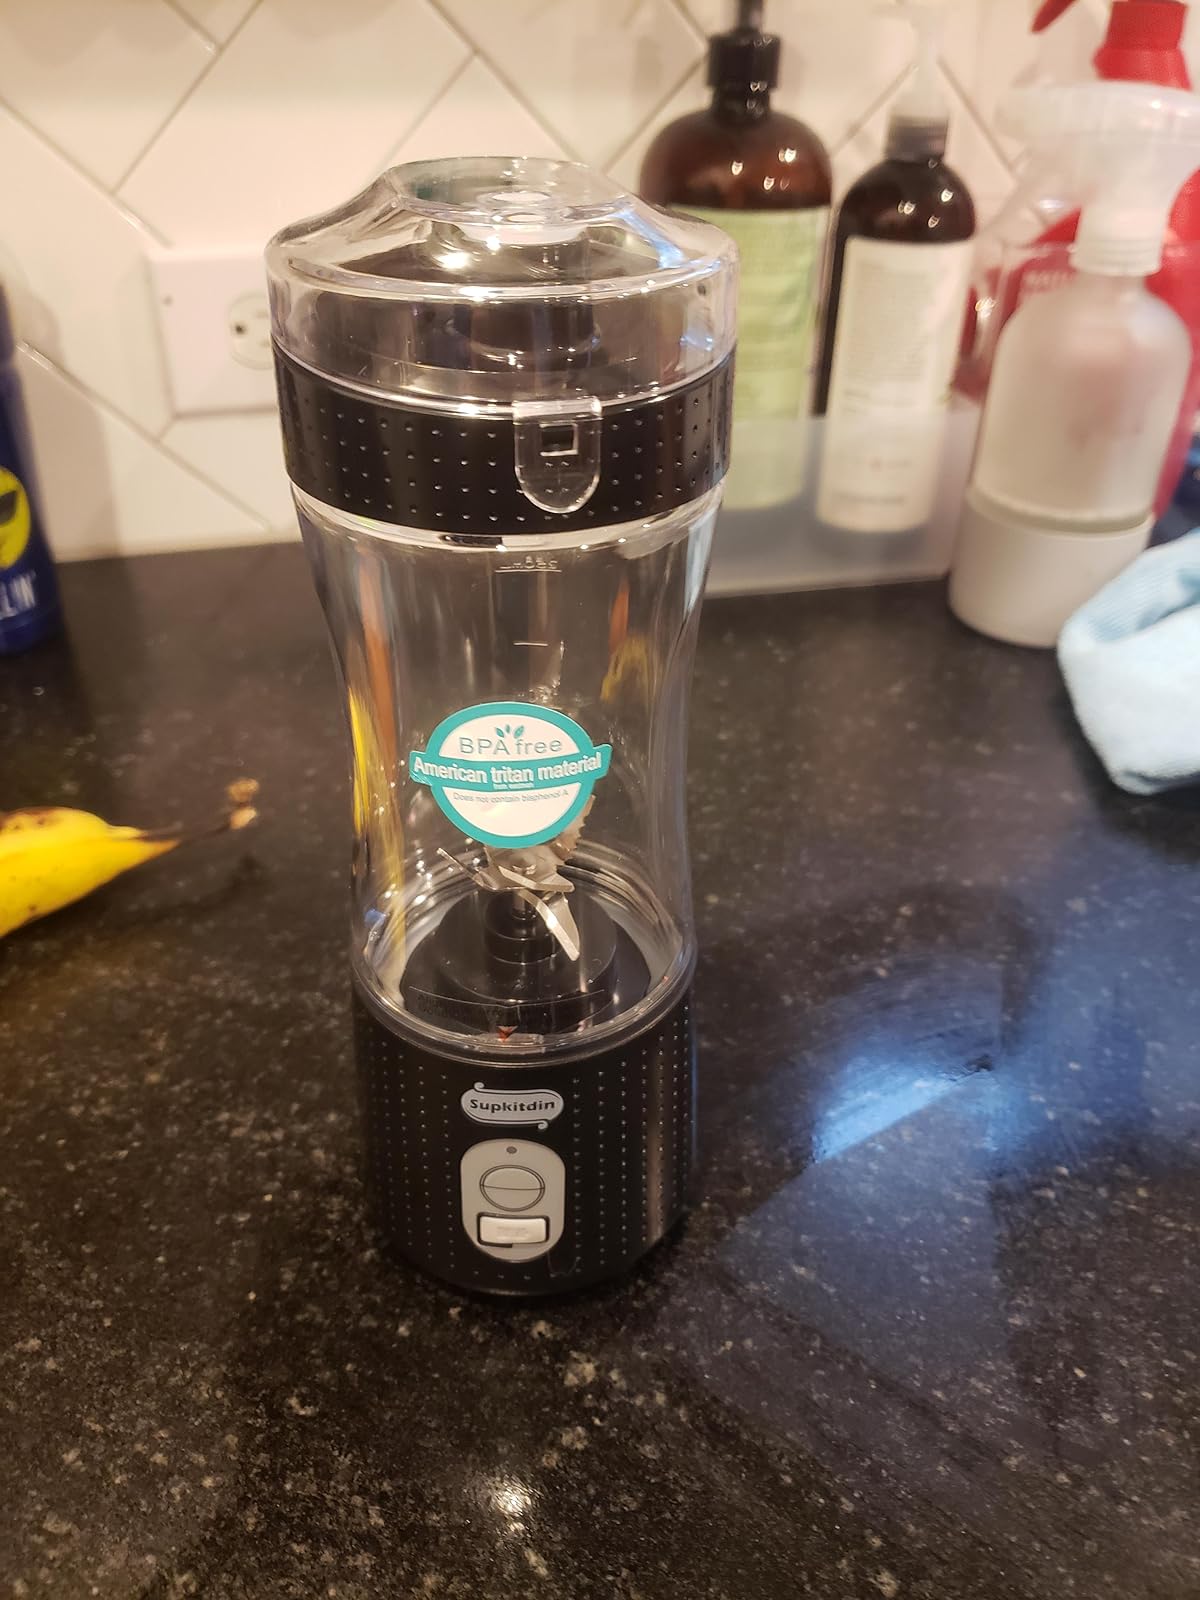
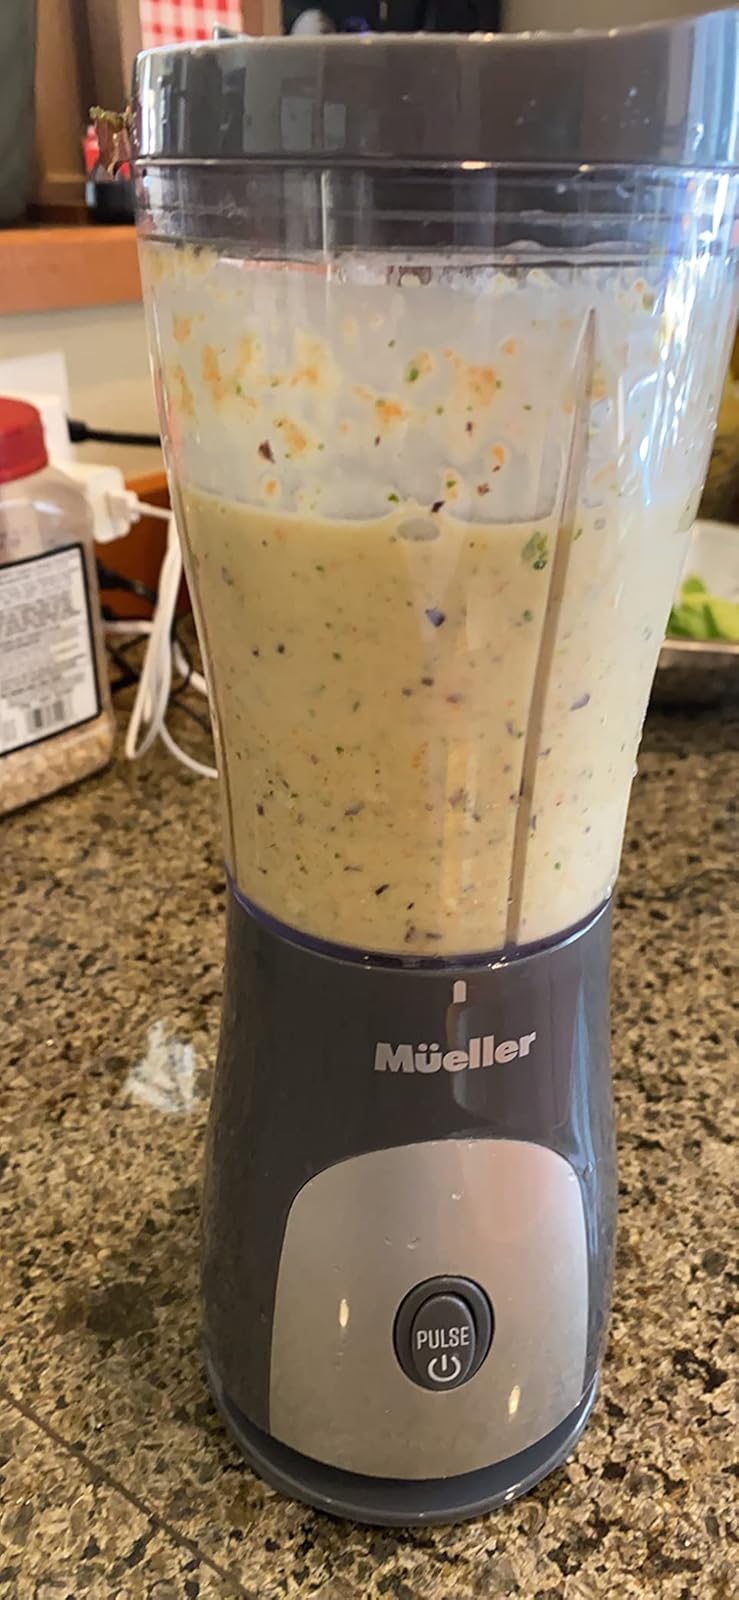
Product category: items_blender
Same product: no